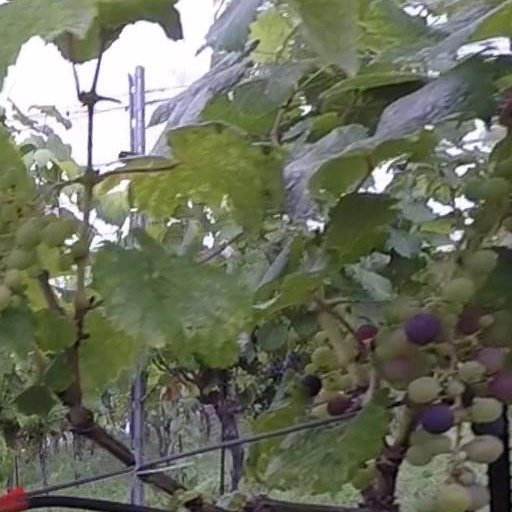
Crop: grape